Trends of Culture

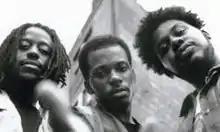
M.O.L. (left), Nastee (center) and Grapevine (right).

Trends of Culture was an American hip hop trio from Harlem, New York City. The group consisted of Edward "Grapevine" Fordham Jr., Marcus "Nastee" Jones and Antonio "DJ M.O.L." Perry. They were signed to the Motown subsidiary Mad Sounds.